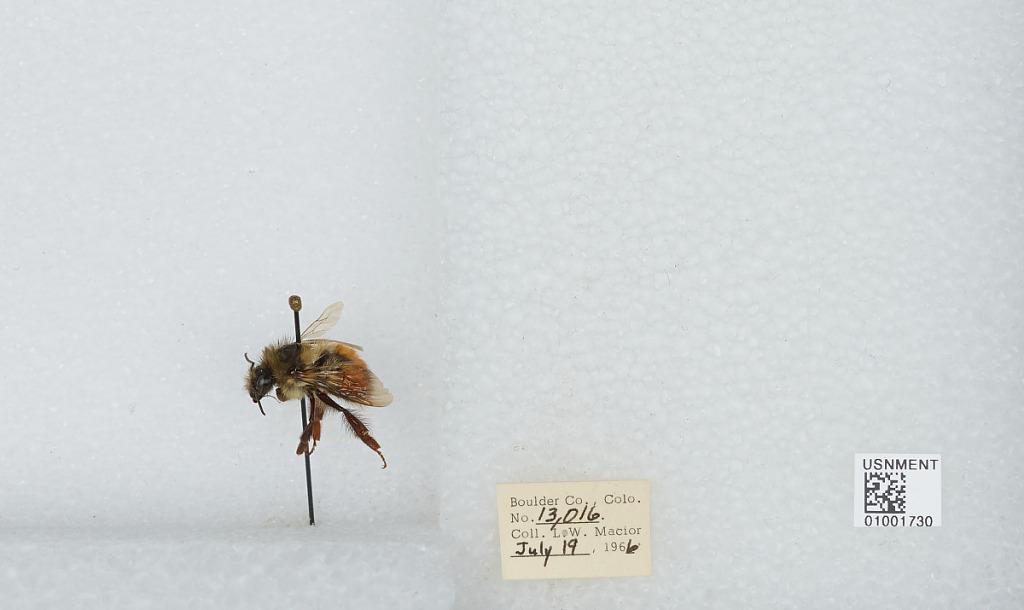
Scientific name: Bombus (Pyrobombus) melanopygus Nylander
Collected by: L. Macior
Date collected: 1966-7-19
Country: United States
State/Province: Colorado
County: Boulder
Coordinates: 40.0275, -105.252